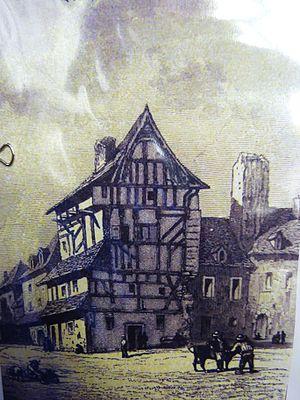
Gravure ancienne représentant de vieilles maisons de Quimperlé
Quimperlé [kɛ̃pɛʁle] est une commune française, située dans le département du Finistère en région Bretagne.